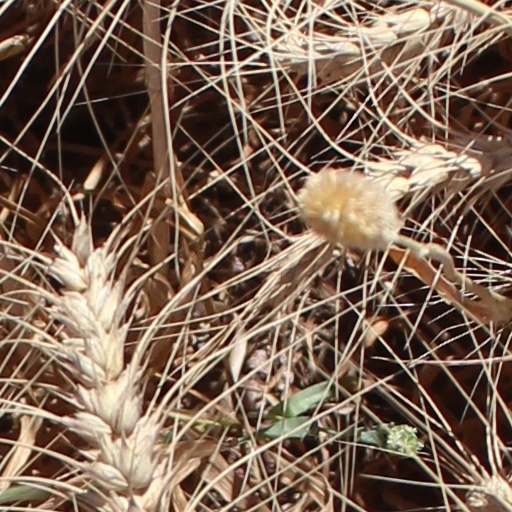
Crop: wheat